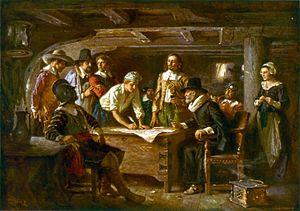
John Carver, né avant 1584 et mort en 1621, est un passager du Mayflower, premier signataire du Mayflower Compact et le premier gouverneur de la Colonie de Plymouth.
Le Mayflower Compact ou pacte du Mayflower est un pacte rédigé par les Pères pèlerins lors du voyage à bord du Mayflower entre Plymouth en Angleterre et la colonie de Plymouth dans le Massachusetts. Il a été signé par un peu moins de la moitié des colons le 21 novembre 1620. Ce pacte, un accord passé entre les colons pour l’administration de la colonie de Plymouth, est souvent désigné comme la base de la constitution des États-Unis.